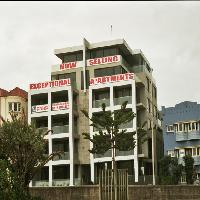
Weather: cloudy or overcast